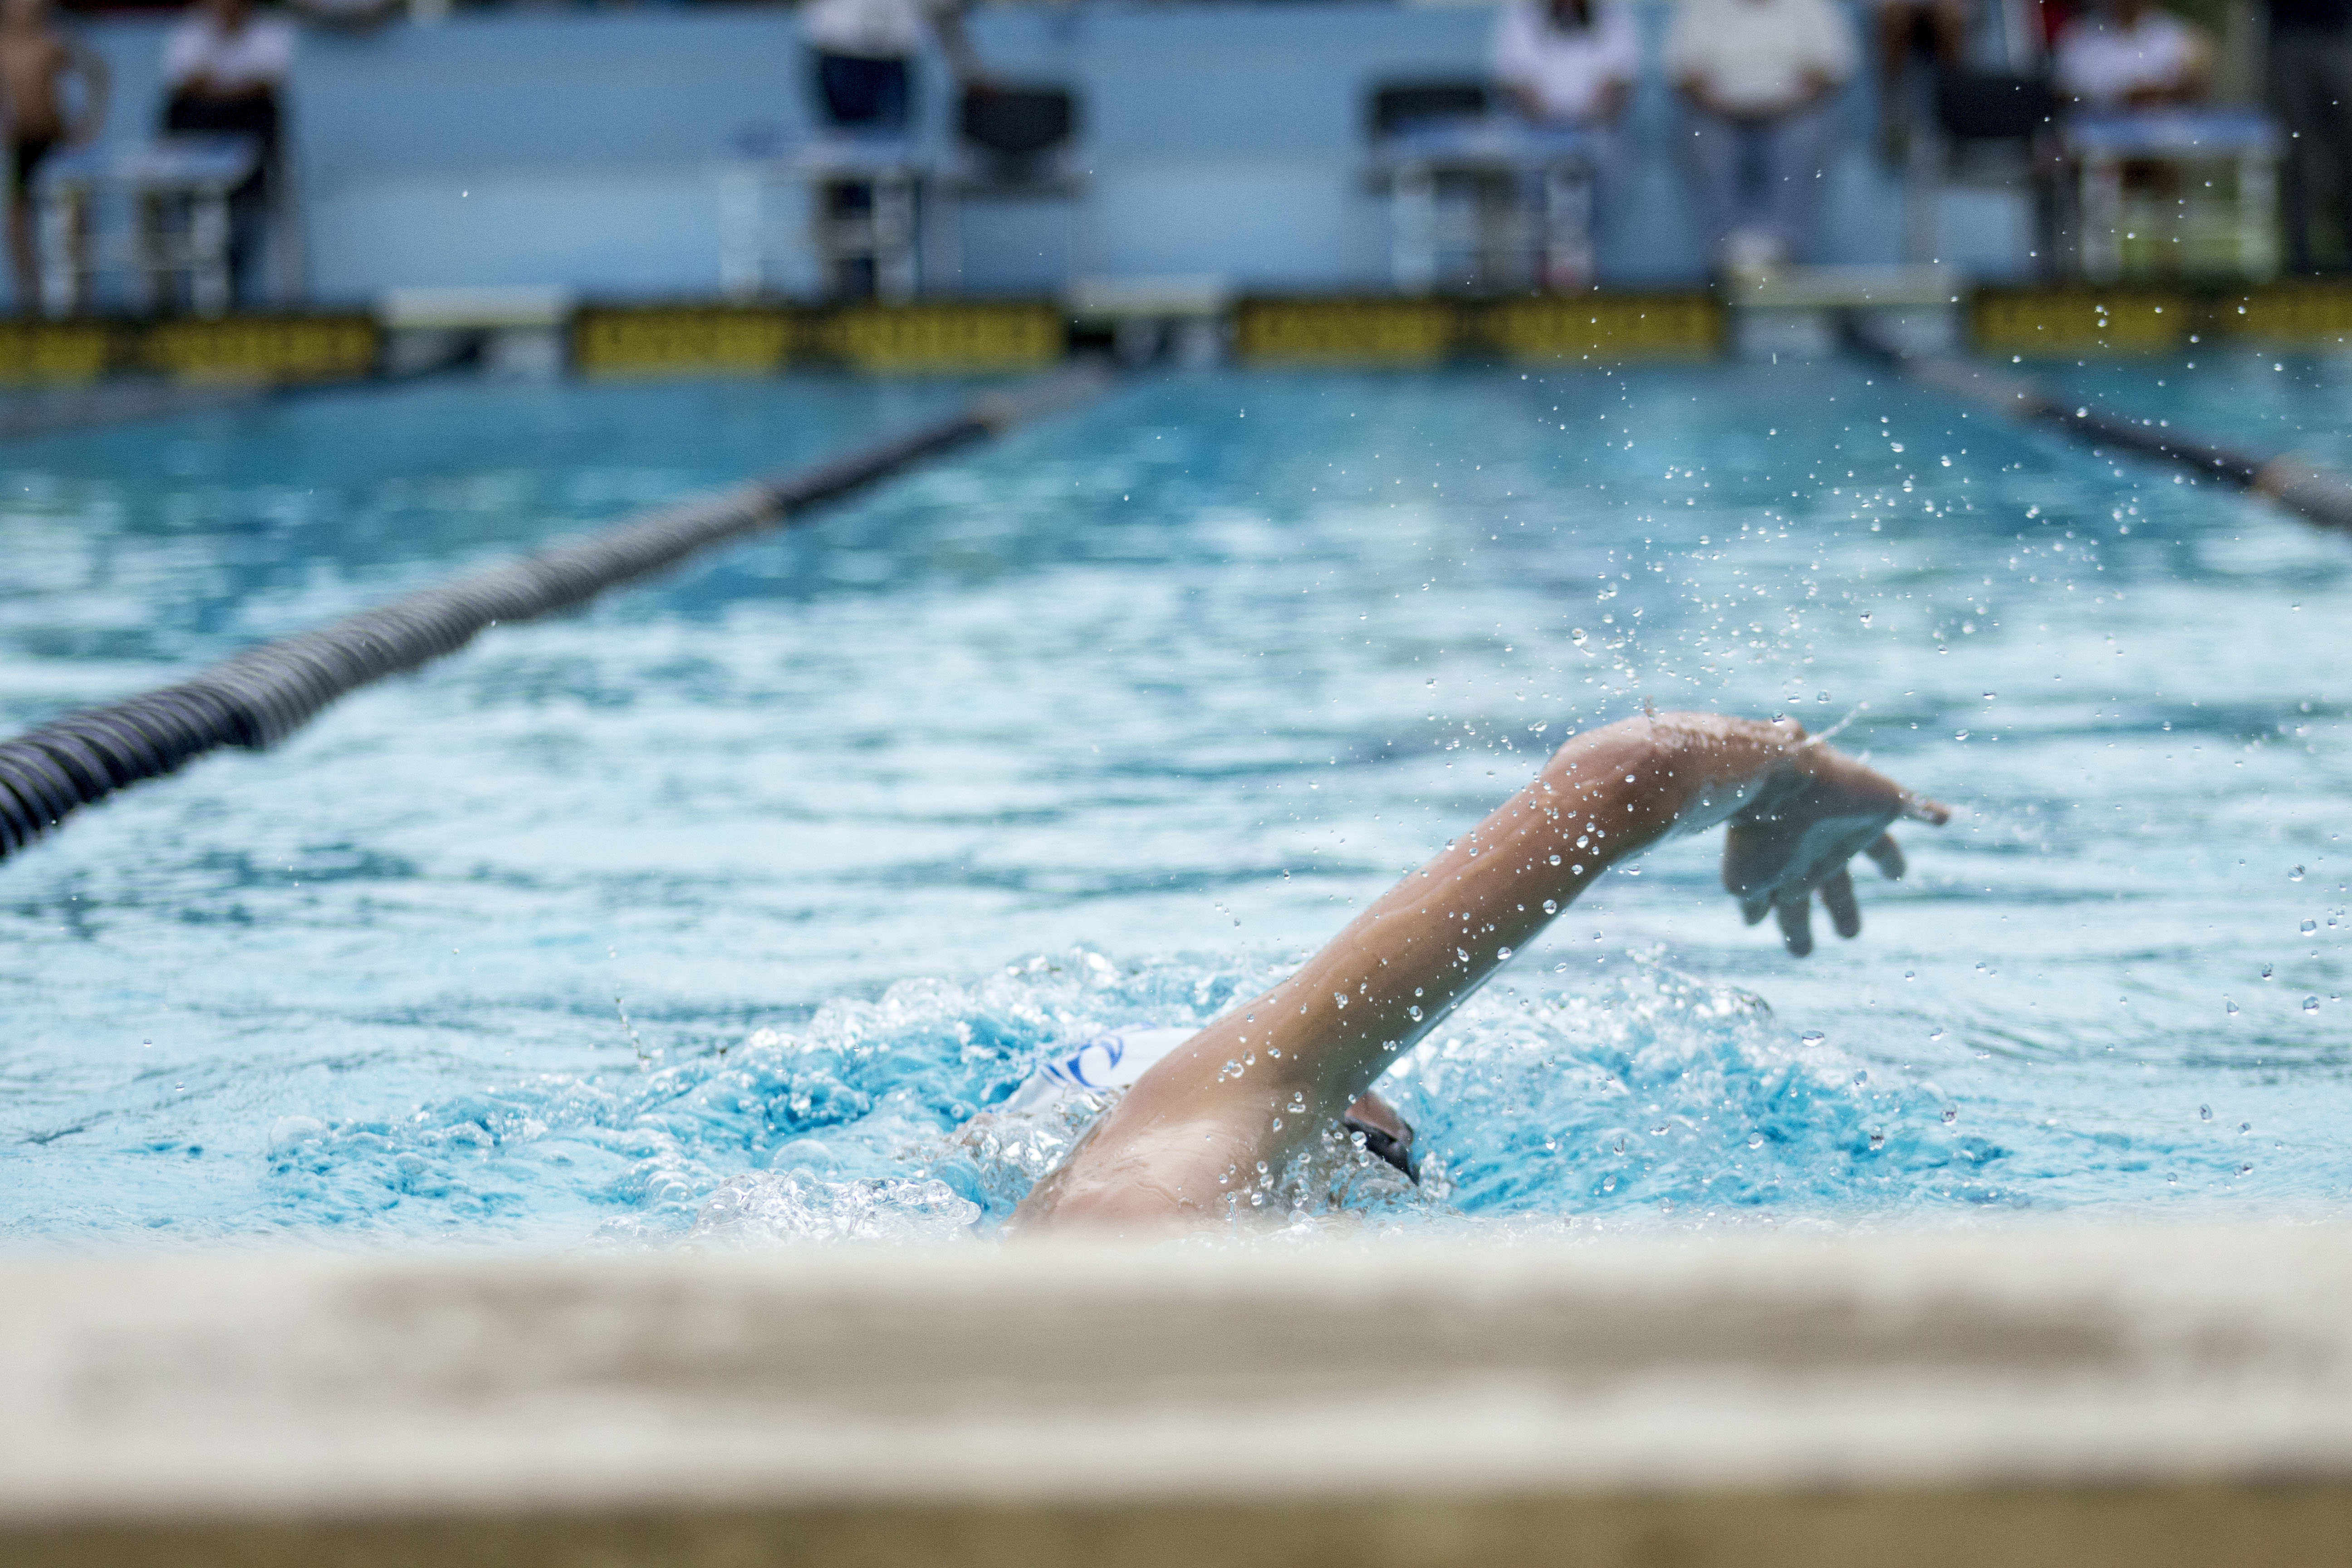
water, recreation, swimming pool, leisure, swimming, swimmer, race, competition, fun, sports, water sport, individual sports, endurance sports, competition event, leisure centre, freestyle swimming, medley swimming, open water swimming